Bourg-d'Oueil

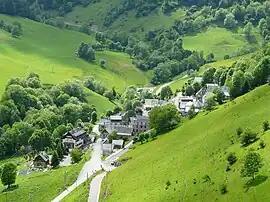
An aerial view of Bourg-d'Oueil

Bourg-d'Oueil is a commune in the Haute-Garonne department in southwestern France.